Marriage on the Rocks

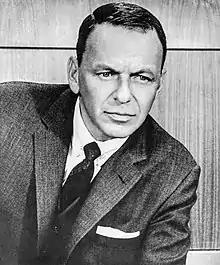
Publicity photo of Frank Sinatra in "Marriage on the Rocks"

The film originally began under the title of "Divorce American Style" with Frank Sinatra personally selecting Deborah Kerr for the role of his wife. Cy Howard's original screenplay was deemed offensive and rewritten under the title "Community Property" over a period of four months, then given its final title.